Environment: real
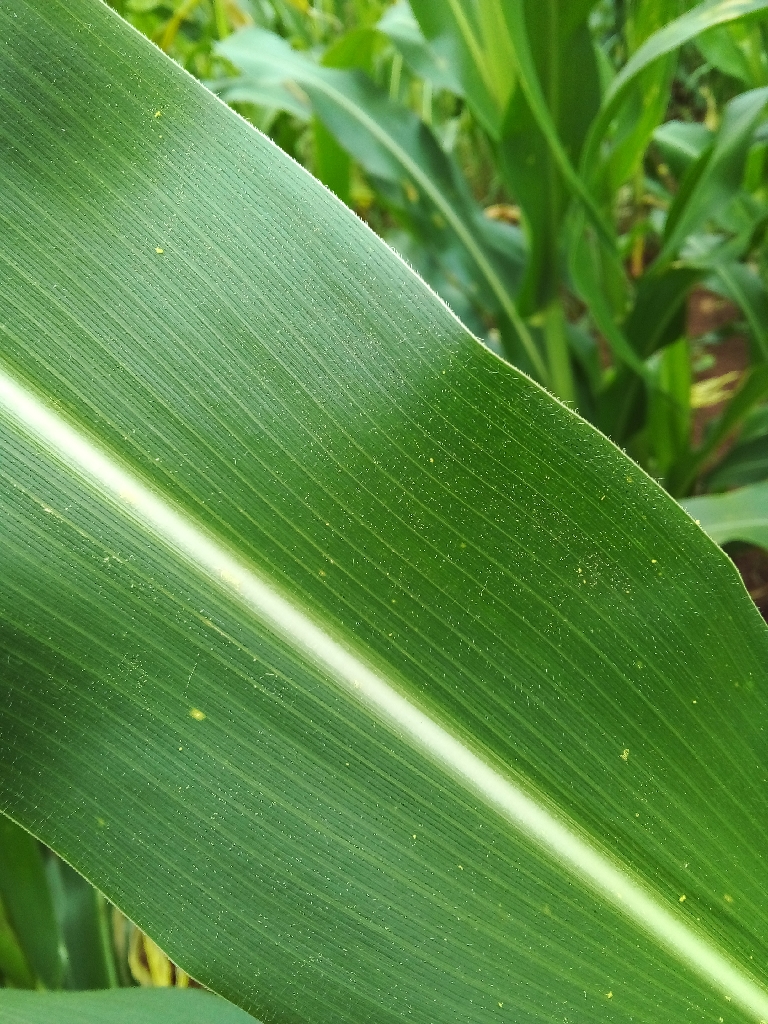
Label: healthy